Bruno Alves

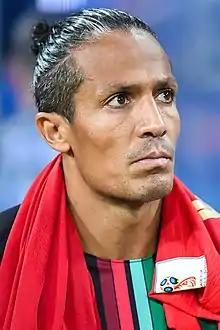
Alves with Portugal in 2018

Bruno Eduardo Regufe Alves (born 27 November 1981) is a Portuguese former footballer who played as a central defender, currently sporting director of Super League Greece club AEK Athens.